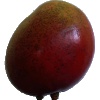
Label: Mango Red 1